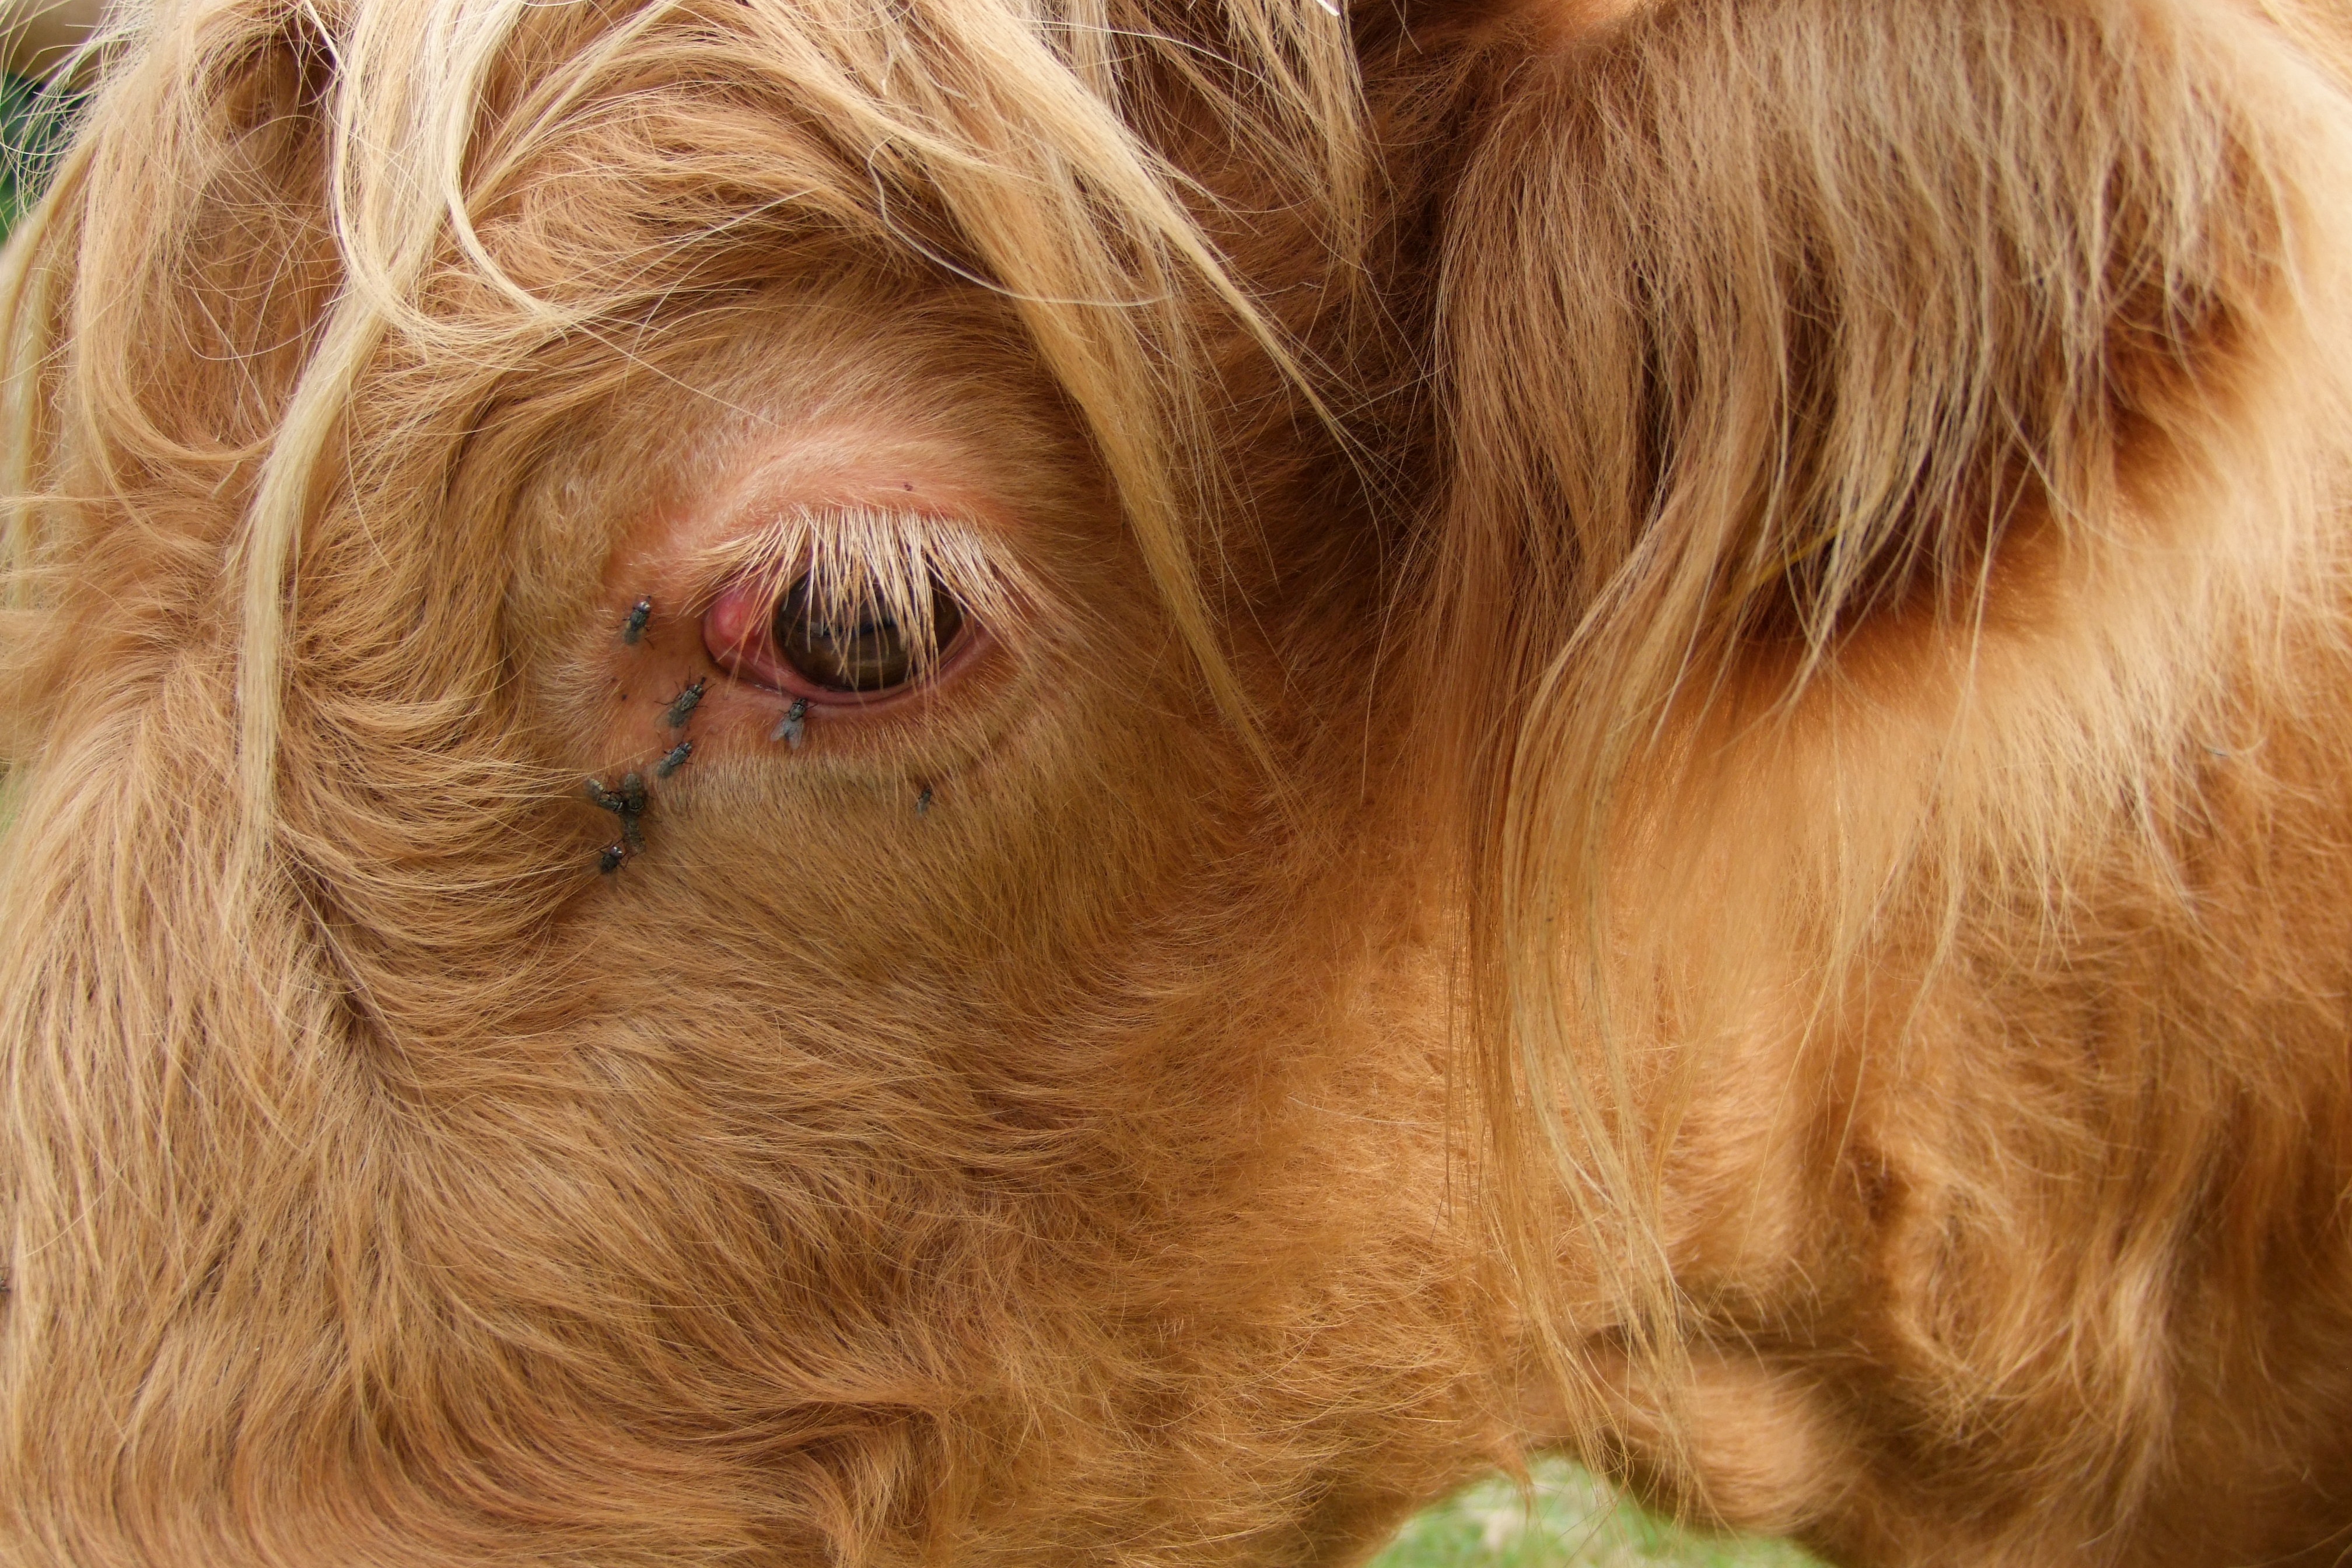
hair, dog, fly, cattle, pasture, mammal, mane, agriculture, beef, close up, nose, snout, eye, vertebrate, dog breed, lhasa apso, highland beef, dog like mammal, dog crossbreeds